Ancient Israelite cuisine

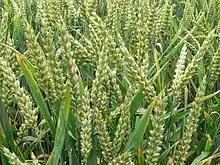
Durum wheat was the wheat most commonly grown in ancient Israel

Grain products constituted the majority of the food consumed by the ancient Israelites. The staple food was bread, and it was such a vital part of each meal that the Hebrew word for bread, "lehem", also referred to food in general. The supreme importance of bread to the ancient Israelites is also demonstrated by how Biblical Hebrew has at least a dozen words for bread, and bread features in numerous Hebrew proverbs (for example). Bread was eaten at just about every meal and is estimated to have provided from 50 to 70 percent of an ordinary person’s daily calories. The bread eaten until the end of the Israelite monarchy was mainly made from barley flour; during the Second Temple period, bread from wheat flour become predominant.